Manuel Sadosky

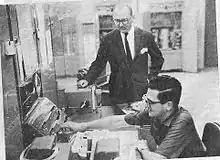
Manuel Sadosky and the computer Clementina

Manuel Sadosky (April 13, 1914 – June 18, 2005) was an Argentine mathematician, civil servant and author who was born in Buenos Aires to Jewish Russian immigrants who had fled the pogroms in Europe.